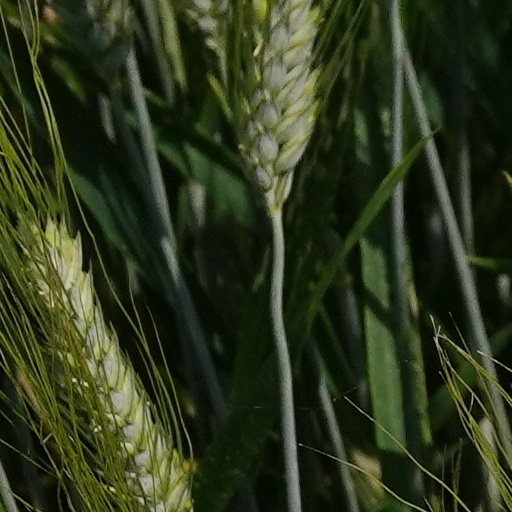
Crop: wheat